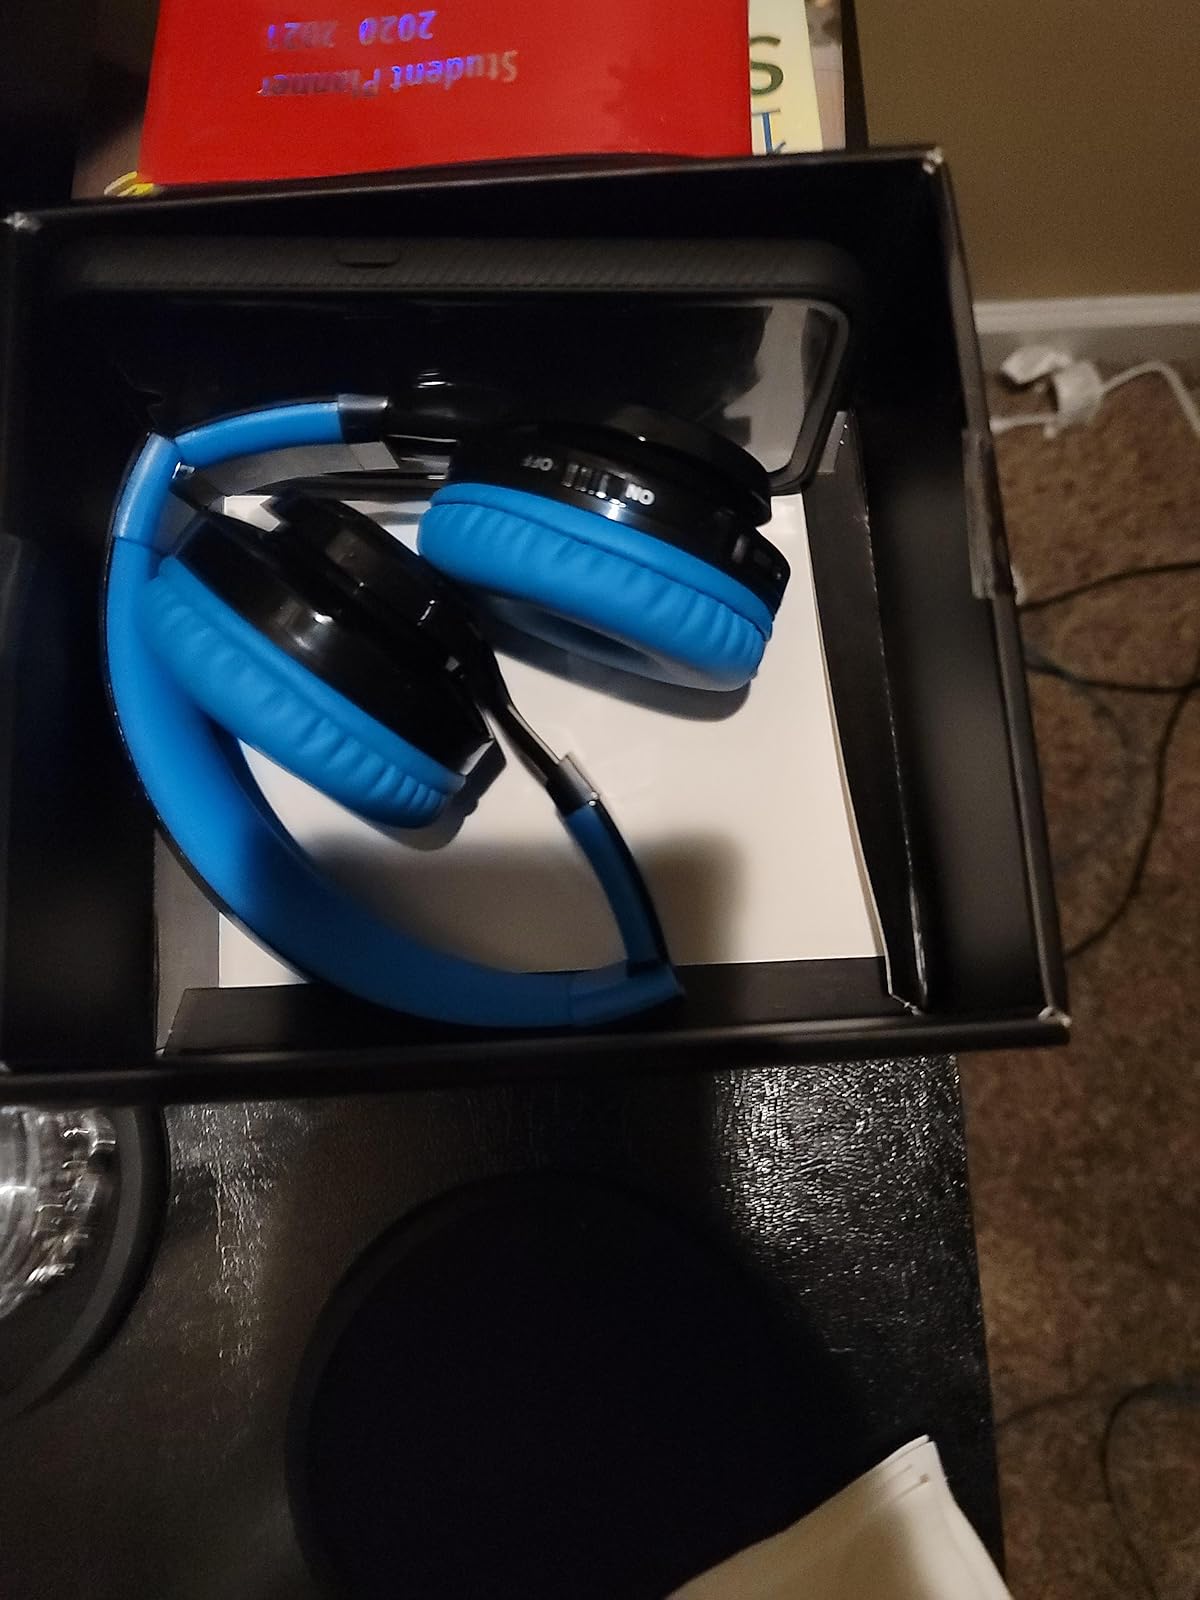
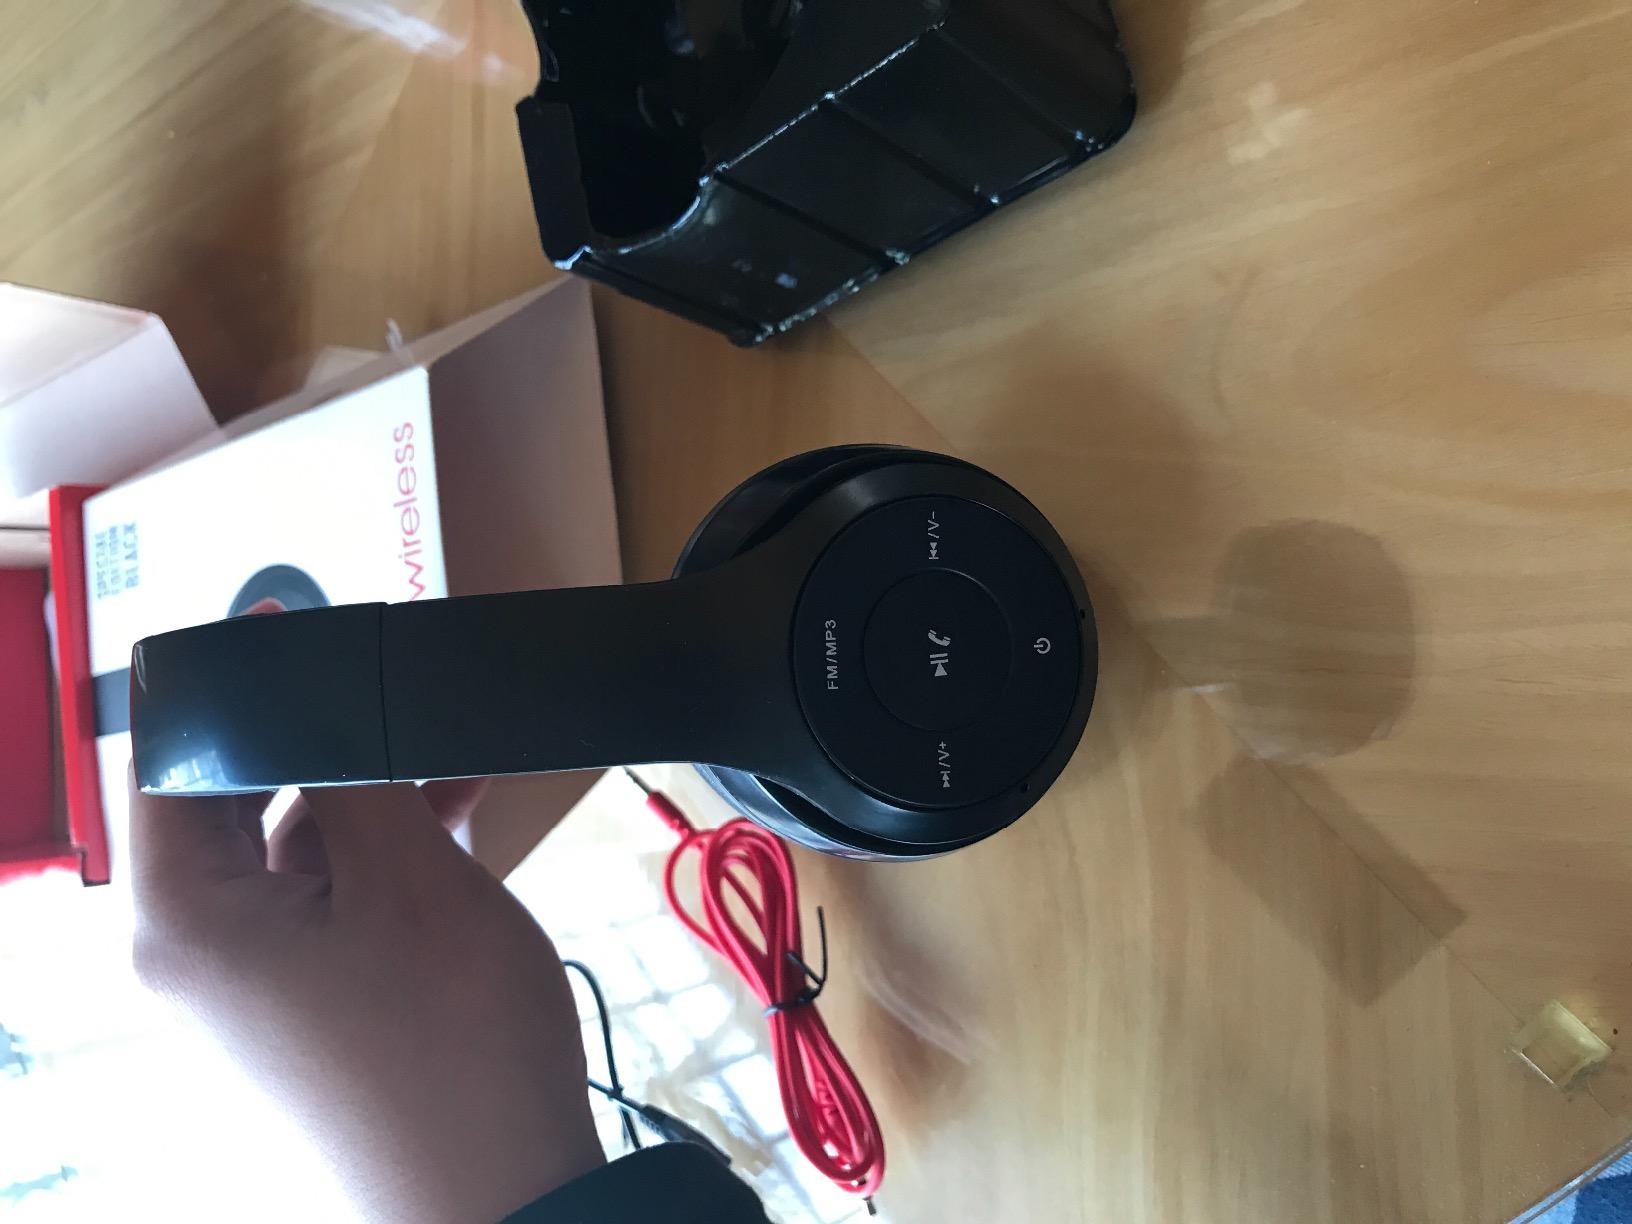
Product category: headphones
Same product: no